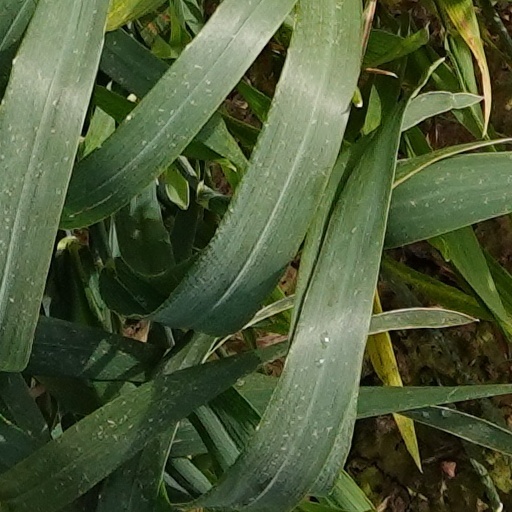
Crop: wheat